Transport in Papua New Guinea

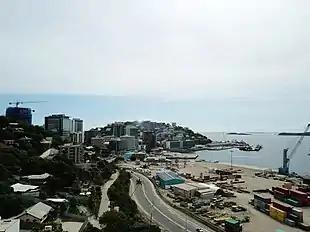
Port Moresby

As of 1999, Papua New Guinea has a total of of all-weather highway, of which only is sealed/asphalted. Where there are roads there are many privately operated Public Motor Vehicles (PMVs), mostly minivans, which function as unscheduled buses.